Francisco Silva (footballer, born 1986)

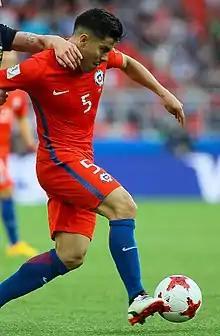
Silva playing for Chile in 2017

Francisco Andrés 'Gato' Silva Gajardo (born 11 February 1986), known as Francisco Silva, is a Chilean professional footballer who plays as a defensive midfielder for Spanish club UD Montijo. He is considered one of the greatest Chilean defensive midfielders of all time. His winning penalty in Copa America Centenario gave Chile their second consecutive Copa America title.